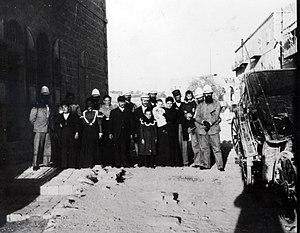
Mamilla est un quartier de Jérusalem-ouest en Israël, situé au nord de la vallée du Hinnom qui relie la ville moderne à la porte de Jaffa et à la Vieille Ville.